James Charles Chatterton

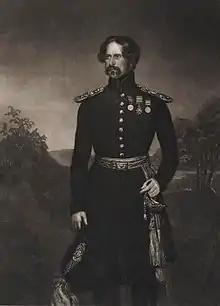
Sir James Charles Chatterton when Colonel of the 5th Royal Irish Lancers (1858-1868)

General Sir James Charles Chatterton, 3rd Baronet, (10 December 17945 January 1874) was a British Army officer and politician; he was the third and last of the Chatterton baronets of Castle Mahon. He fought during both the Peninsular and Waterloo Campaigns, later becoming Member of Parliament (MP) for Cork, Ireland.